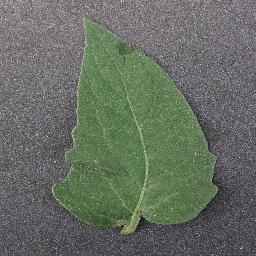
Label: Tomato___healthy